Santa Maria in Campitelli

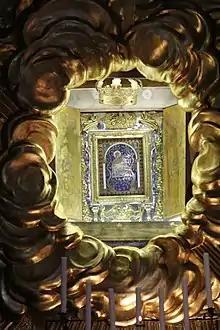
Santa Maria in Portico

The main altar of the church houses the icon in a gilded "glory" or "gloria" of angels, clouds and rays of light, recalls the effects used by Bernini for the apse of Basilica of St Peter. The design was an invention of Melchiorre Cafà who made a wax model (but his participation in the project was cut short by his untimely death) the project was directed by Rainaldi (c.1666), it was completed by Giovanni Antonio de Rossi, Ercole Ferrata and Giovanni Paolo Schor. The main altar enshrines the small icon of Santa Maria in Portico.